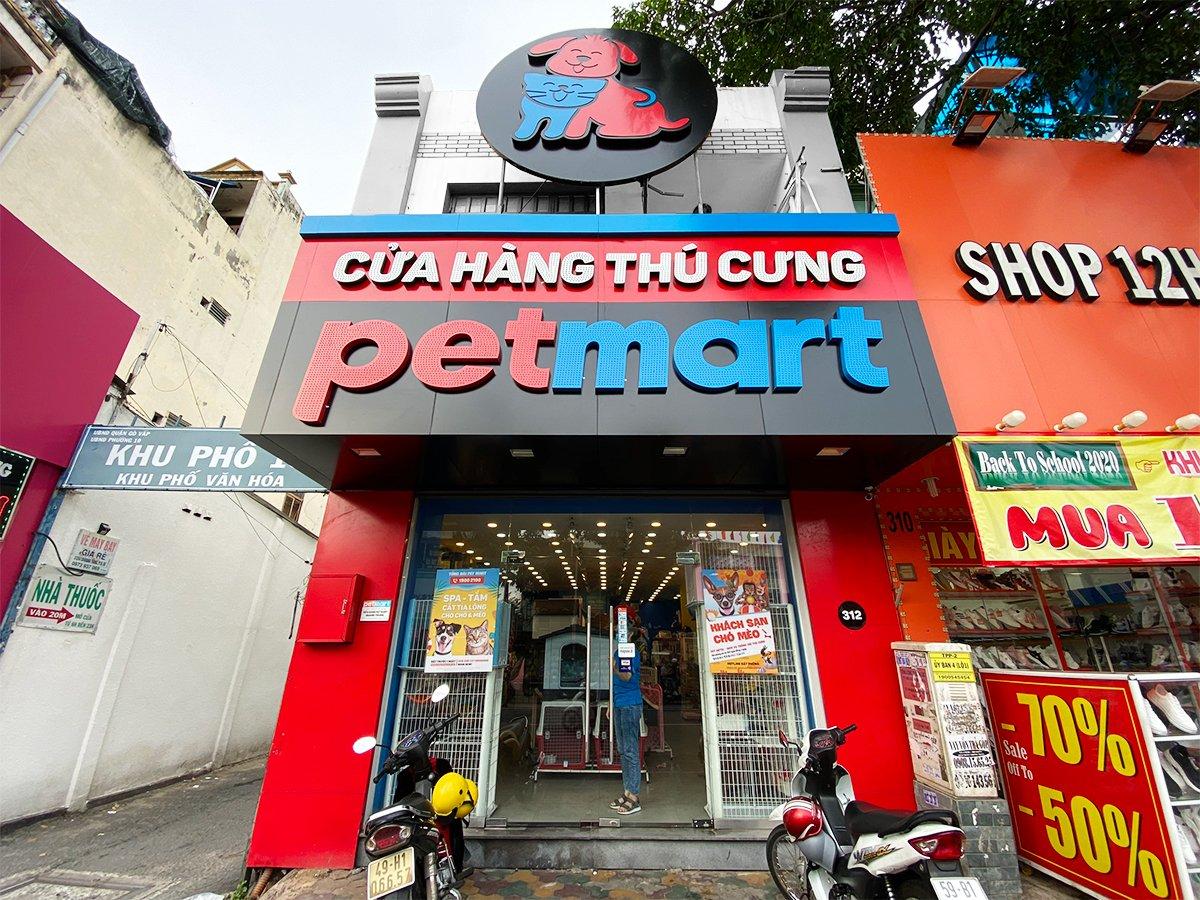
có hai chiếc xe máy xuất hiện ở trước cửa hàng